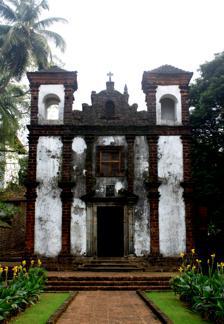
Building: Chapel of St. Catherine
Country: India
Year built: 1510
UNESCO world heritage site in India Church in State of Goa, India Chapel of St. Catherine Chapel of St. Catherine Show map of Goa Chapel of St. Catherine Show map of India 15°30′12″N 73°54′38″E / 15.503438°N 73.910437°E / 15.503438; 73.910437 Location Velha Goa , State of Goa Country India Previous denomination Roman Catholic History Founded 1510 ; 515 years ago ( 1510 ) Founder(s) Afonso de Albuquerque Architecture Functional status Non-functional The Chapel of St. Catherine ( Portuguese : Capela de Santa Catarina ) is a UNESCO World Heritage Site located in Old Goa in the same compound as Se Cathedral and the Church and Convent of St. Francis of Assisi . It was built in 1510 in the Baroque architectural style, and has a brown and white facade. It faces the Mandovi River and is part of the World Heritage Site , Churches and convents of Goa . The chapel is not functional. History It was erected by Afonso de Albuquerque , Portuguese conqueror, in 1510 to commemorate his victorious entry to the city of Goa on St Catherine's Day. Pope Paul III granted it status of cathedral in 1534 and it was rebuilt. The chapel was expanded in 1550 at the order of the governor Jorge Cabral , and a new altarpiece was installed as well. References Wikimedia Commons has media related to Category:Capela de Santa Catarina (Goa) . ^ "CHAPEL OF ST. CATHERINE - OLD GOA - TRAVEL INFO" . Trawell.in . ^ "Chapel of St. Catherine" . Times of India Travel . ^ "Chapel of St Catherine | Old Goa, India Old Goa" . www.lonelyplanet.com . ^ Fonseca, José Nicolau da (1878). "An Historical and Archæological Sketch of the City of Goa: Preceded by a Short Statistical Account of the Territory of Goa" .